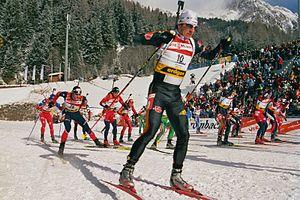
L'expression sports d'hiver est apparue à la fin du XIXᵉ siècle pouvant alors désigner les sports pratiqués l'hiver ou « ceux pratiqués exclusivement l'hiver en raison des conditions météorologiques, glace, neige, indispensables à son fonctionnement ». C'est la deuxième définition qui est aujourd'hui retenue avec pour origine le « modèle sportif s'appliquant aux activités physiques pratiqués dans les pays de neige et de glace, invention des gens du Nord c'est-à-dire l'Europe et l'Amérique du Nord avec un rôle prépondérant des Anglais dans la définition des sports ».
Ricco Groß, né le 22 août 1970 à Bad Schlema, est un biathlète allemand. Il est quadruple champion olympique de relais et du monde dans des courses individuelles, faisant de lui un des biathlètes les plus titrés de l'histoire.